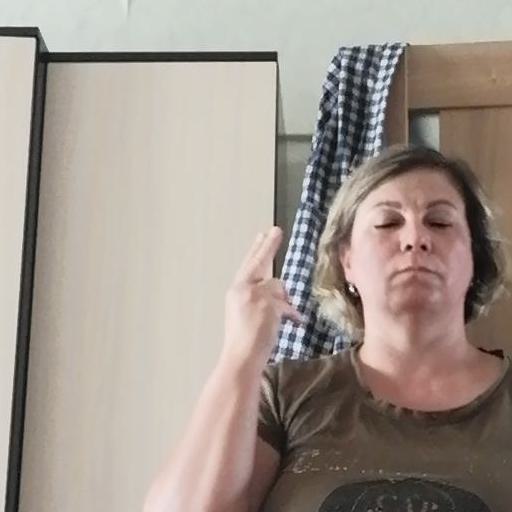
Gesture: two_up_inverted